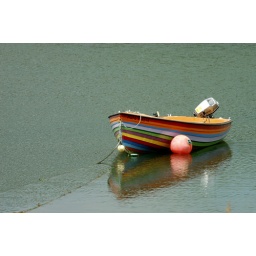
Just a colorful boat tied up in the bay.